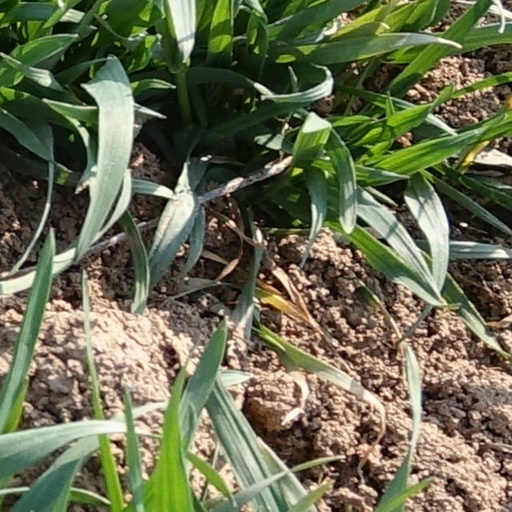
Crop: wheat